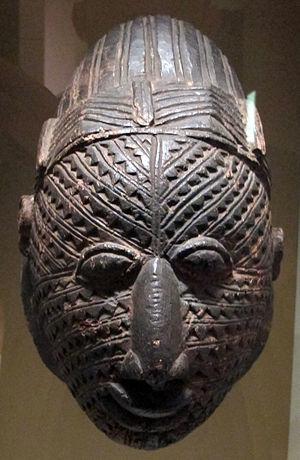
Le masque, destiné à dissimuler, représenter ou imiter un visage, assure de nombreuses fonctions, variables selon les lieux et l'époque. Simple divertissement ou associé à un rite, œuvre d'art ou produit normalisé, il se retrouve sur tous les continents. Il est tantôt associé à des festivités, tantôt à une fonction. Il peut aussi représenter des animaux tels que le chat représentant dans certains pays l'indépendance.
La Mort et l'Écuyer du roi est une tragédie nigériane en cinq actes de Wole Soyinka, prix Nobel de littérature 1986. Créée en 1975, la pièce s'inspire d'un épisode de l'histoire de la colonisation du continent africain par l'Empire britannique et des traditions culturelles et religieuses du peuple yoruba. Peu jouée mais beaucoup étudiée, elle est considérée comme un classique du théâtre nigérian et plus largement comme un monument de la littérature africaine et mondiale.